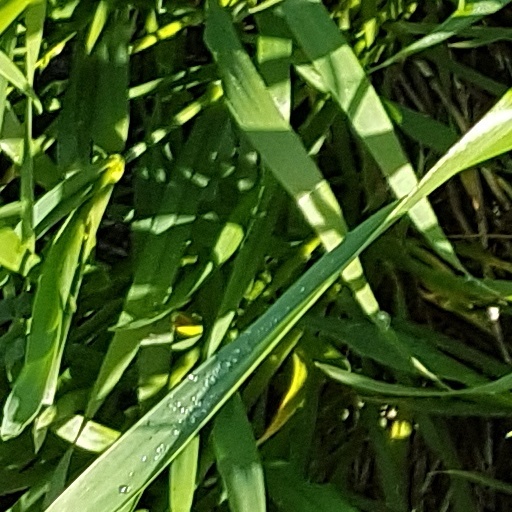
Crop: wheat